Derrick Bragg

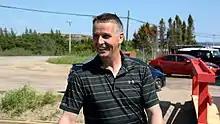
Bragg in 2018

Derrick Boyd Bragg (August 14, 1964 – January 22, 2024) was a Canadian politician who was elected to the Newfoundland and Labrador House of Assembly in the 2015 provincial election. He represented the electoral district of Fogo Island-Cape Freels as a member of the Liberal Party. He was born in Greenspond, Newfoundland and Labrador.